The Whale Rider

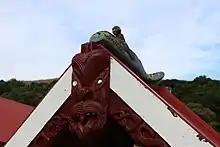
Carving of Paikea at Whangara's marae

Set in the 1980s in Whangara, a Māori community on the eastern edge of New Zealand's North Island, the novel is a retelling of the myth of Paikea.